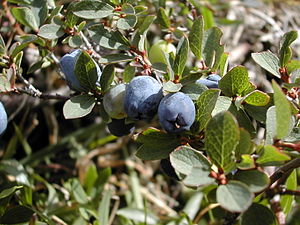
Mosebølle (plante)
Mosebølle er en 10-80 cm høj dværgbusk, der i Danmark oftest vokser på mager bund i heder. Blomsterne er klokkeformede, og bærrene er blåduggede og ovale. I modsætning til Blåbær er frugtkødet hvidt og saften smitter ikke af på tænderne. Bladene er uden mørke kirtler på undersiden i modsætning til Tyttebær.